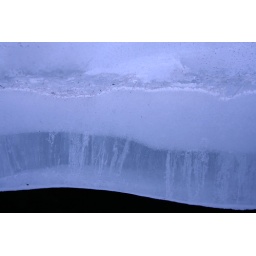
This is a picture of a cross section of ice covering the Nechako river in Prince George